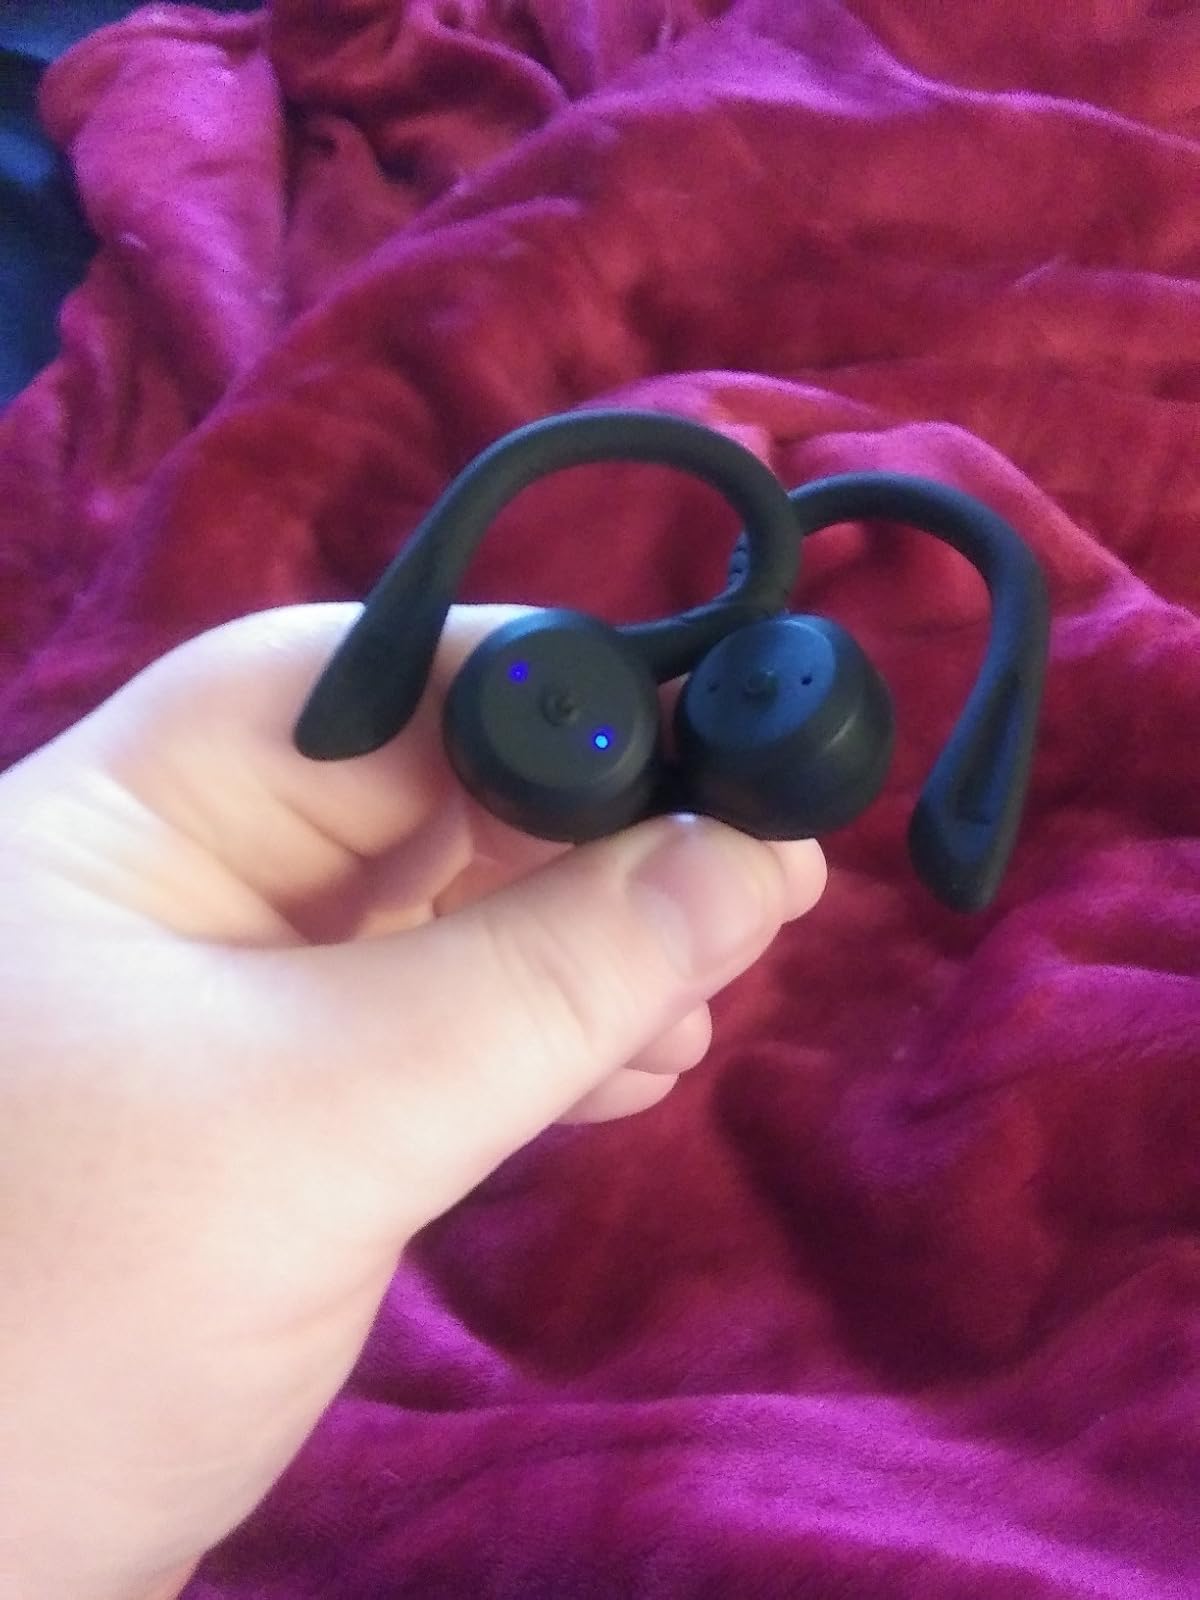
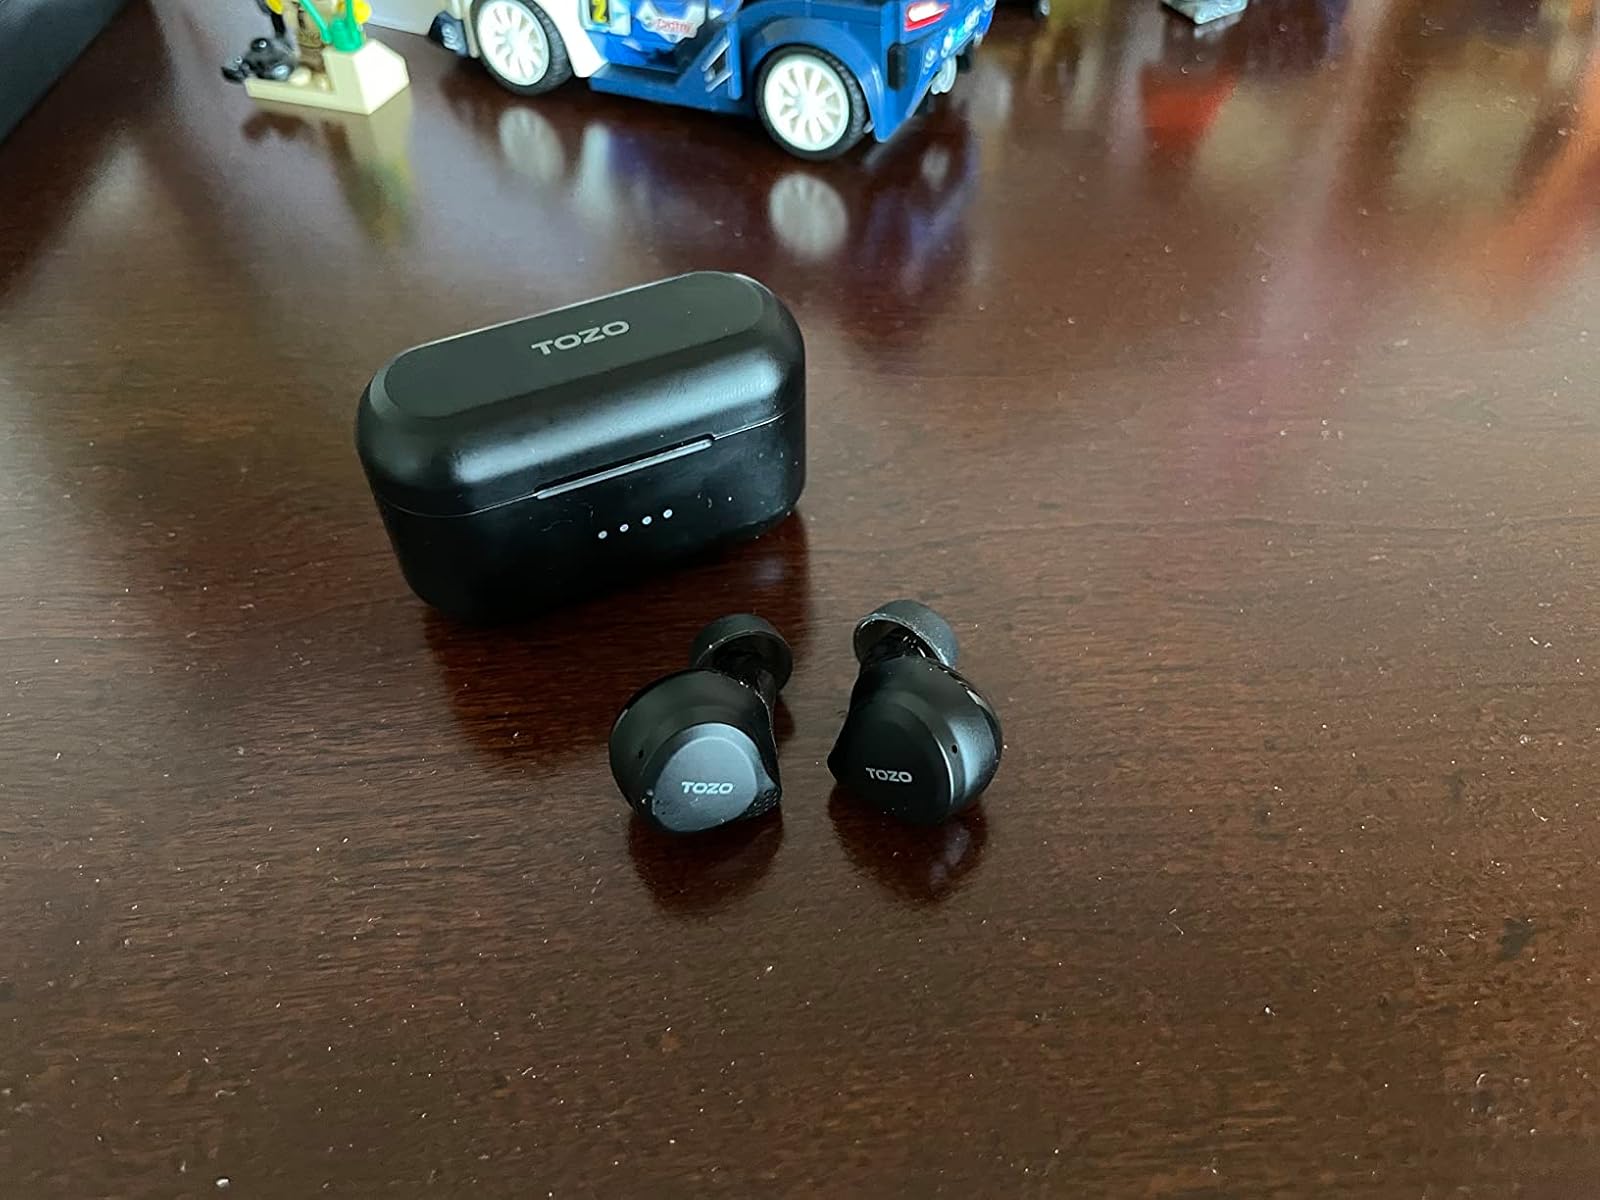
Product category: earbuds
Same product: no